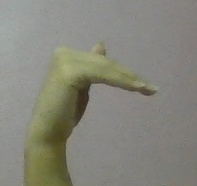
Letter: khaa